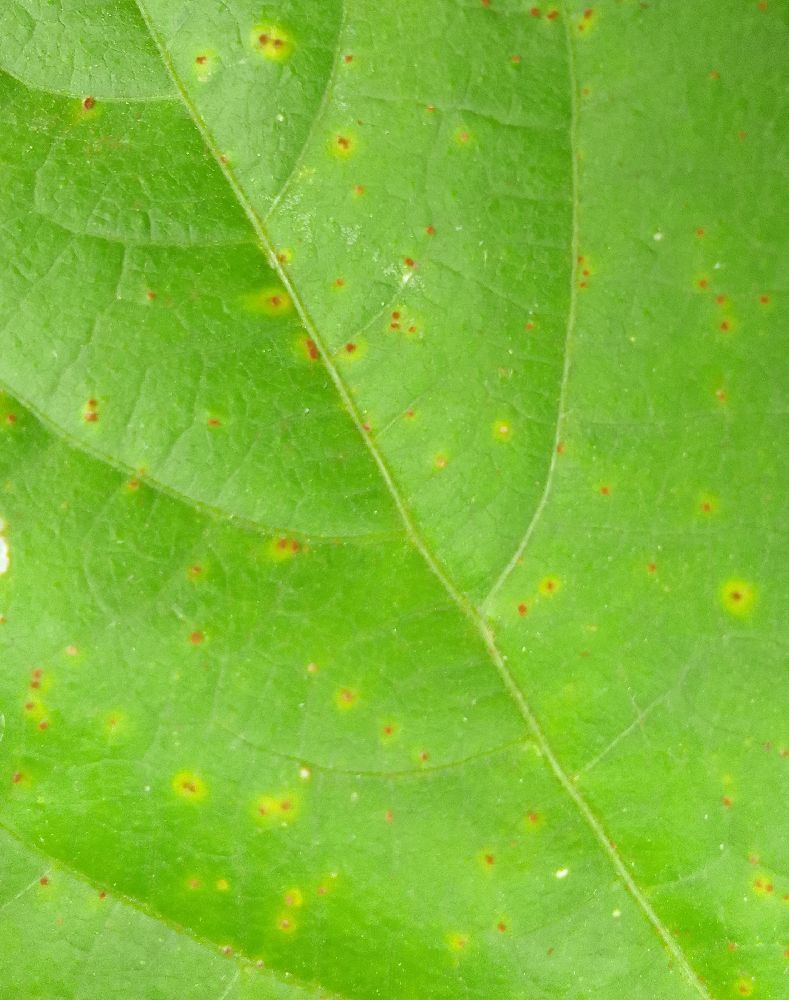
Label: rust